Teddy Vlock

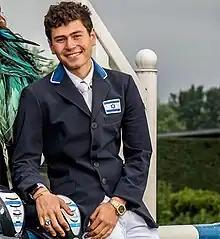

Teddy Vlock (born 14 January 1998) is former professional equestrian representing Israel and the United States of America.